John Smith (architect)

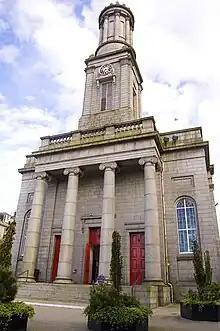
33 King Street, now Aberdeen Arts Centre, formerly the North Church

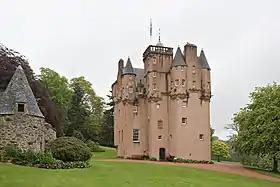
Smith felt Craigievar Castle was: "one of the finest specimens in the Country of the age and style in which it was built."

One of Smith's first major commissions was to design a town house for the merchant Patrick Milne in 1805. Sited on Union Street, Aberdeen, Crimonmogate was a two-storey "Greek inspired country house" with a five windowed frontage. He is next credited with the design of Footdee, an area within Aberdeen. Consisting of 56 but and ben one storey thatched houses arranged in two squares, the plans quickly received council approval and construction was completed by 1809. The new housing accommodated residents formerly living in condemned properties beside the harbour; the re-location of these tenants allowed the council to begin initial proceedings for Thomas Telford's 1824 Aberdeen Harbour improvements, with which Smith was also associated.